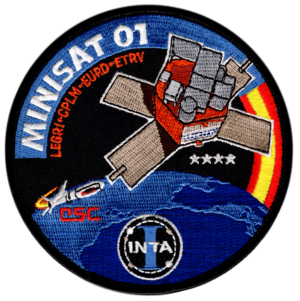
Le programme de minisatellites Minisat était un programme de satellite expérimental du gouvernement espagnol développé par l'Institut national de technique aérospatiale dans le but que le secteur aérospatial espagnol acquière la capacité de concevoir, développer et fabriquer des satellites artificiels. Le programme a débuté en 1990 et devait être composé de plusieurs satellites, dont un seul a été lancé à ce jour, le Minisat 01. Par la suite, les satellites Spainsat et XTAR-EUR ont été ajoutés à ce programme.